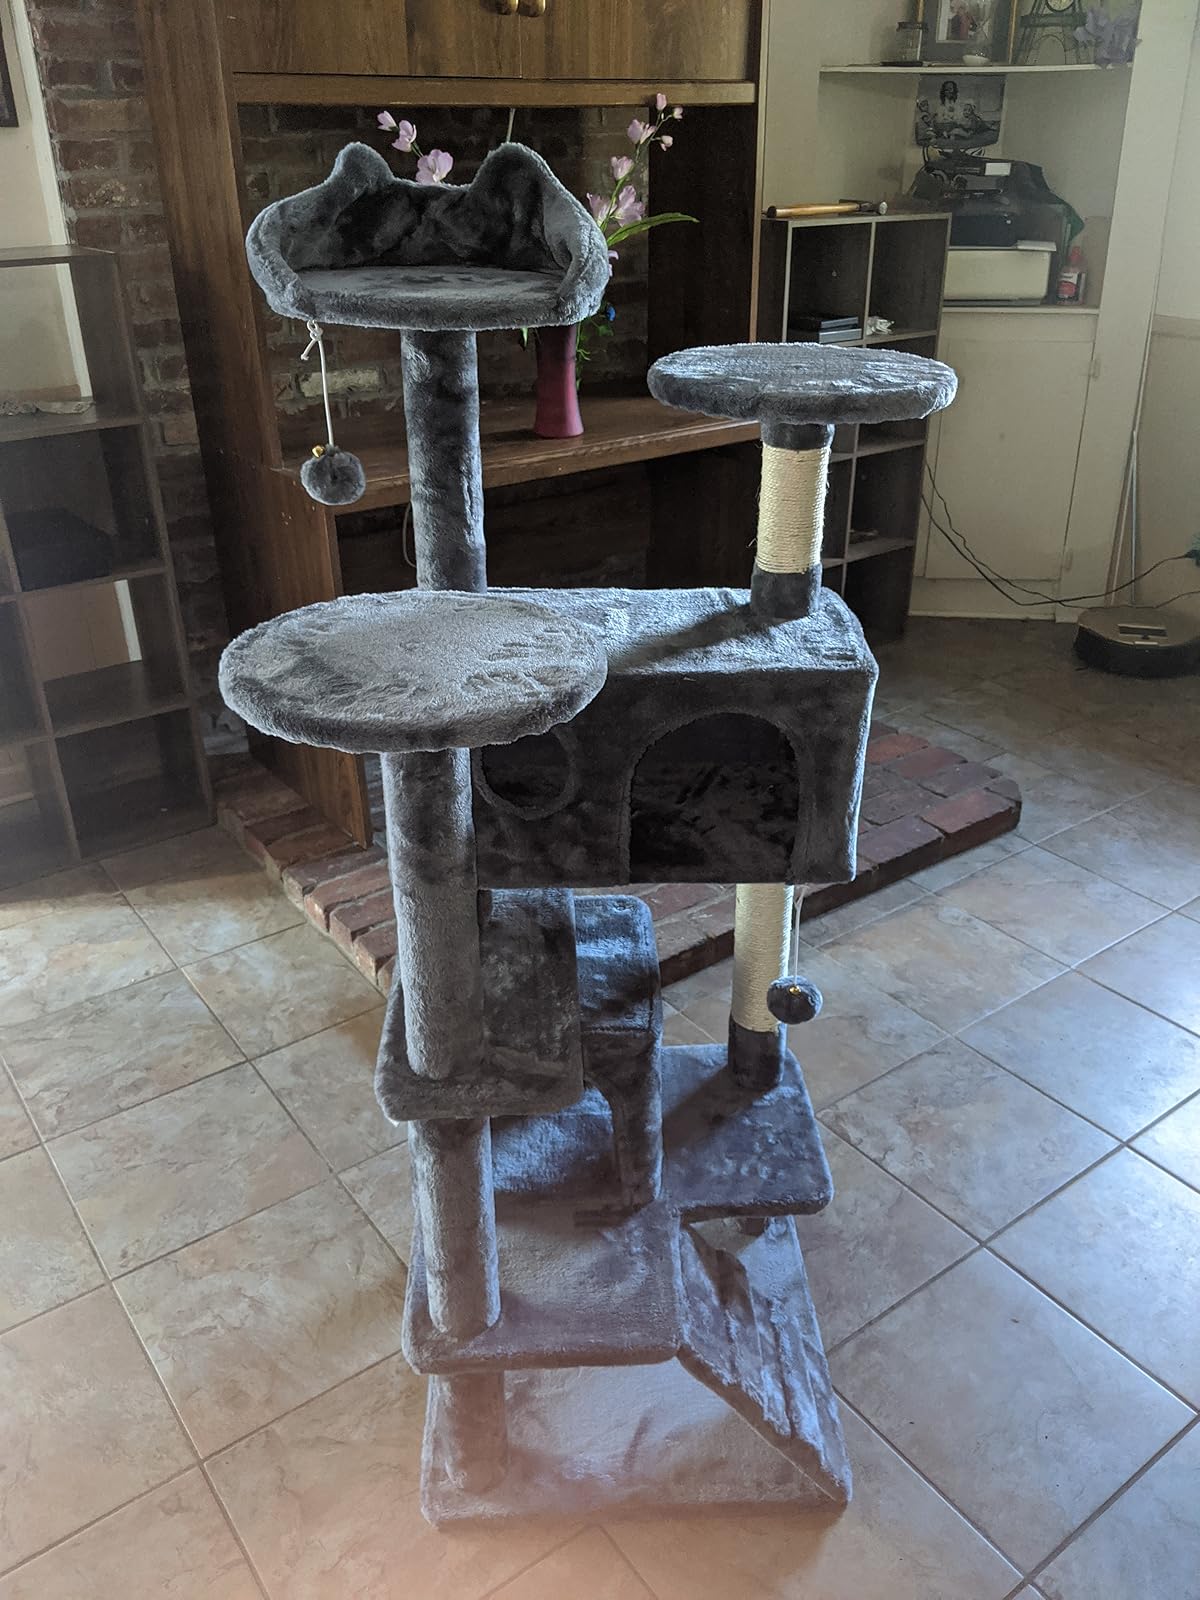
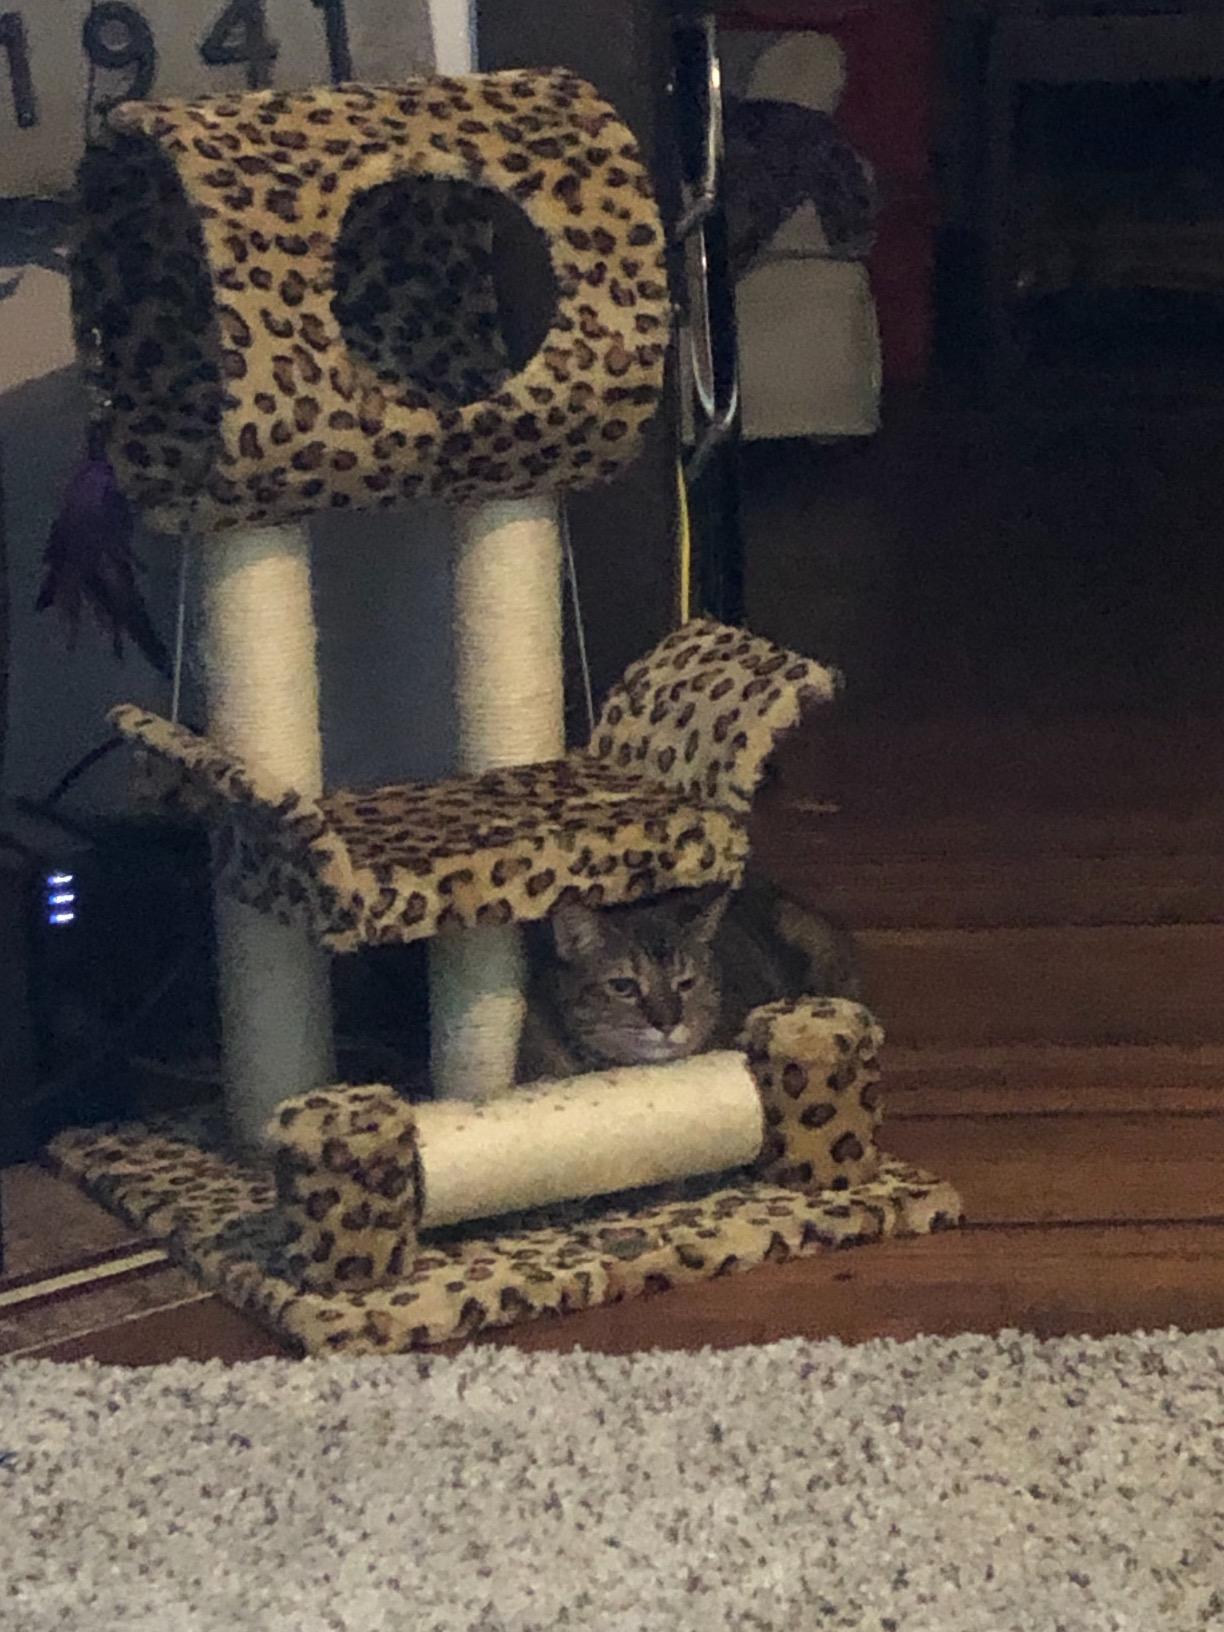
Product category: items_cat tree
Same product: no